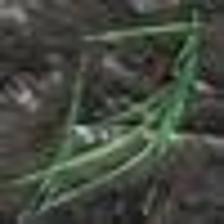
Label: clustered